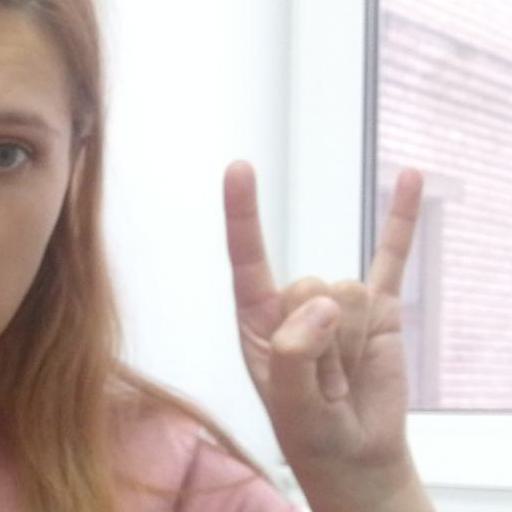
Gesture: rock